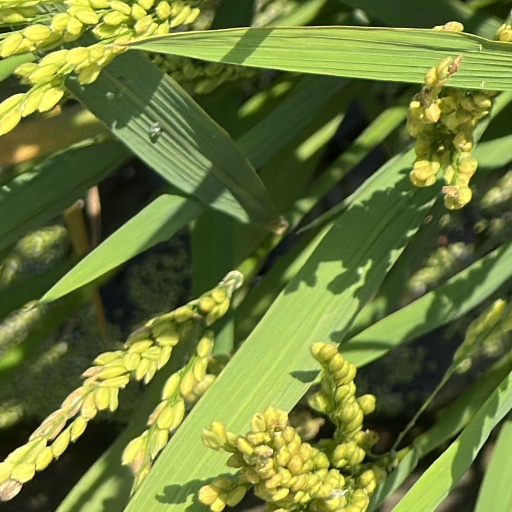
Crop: rice